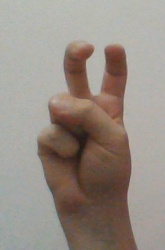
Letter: toot